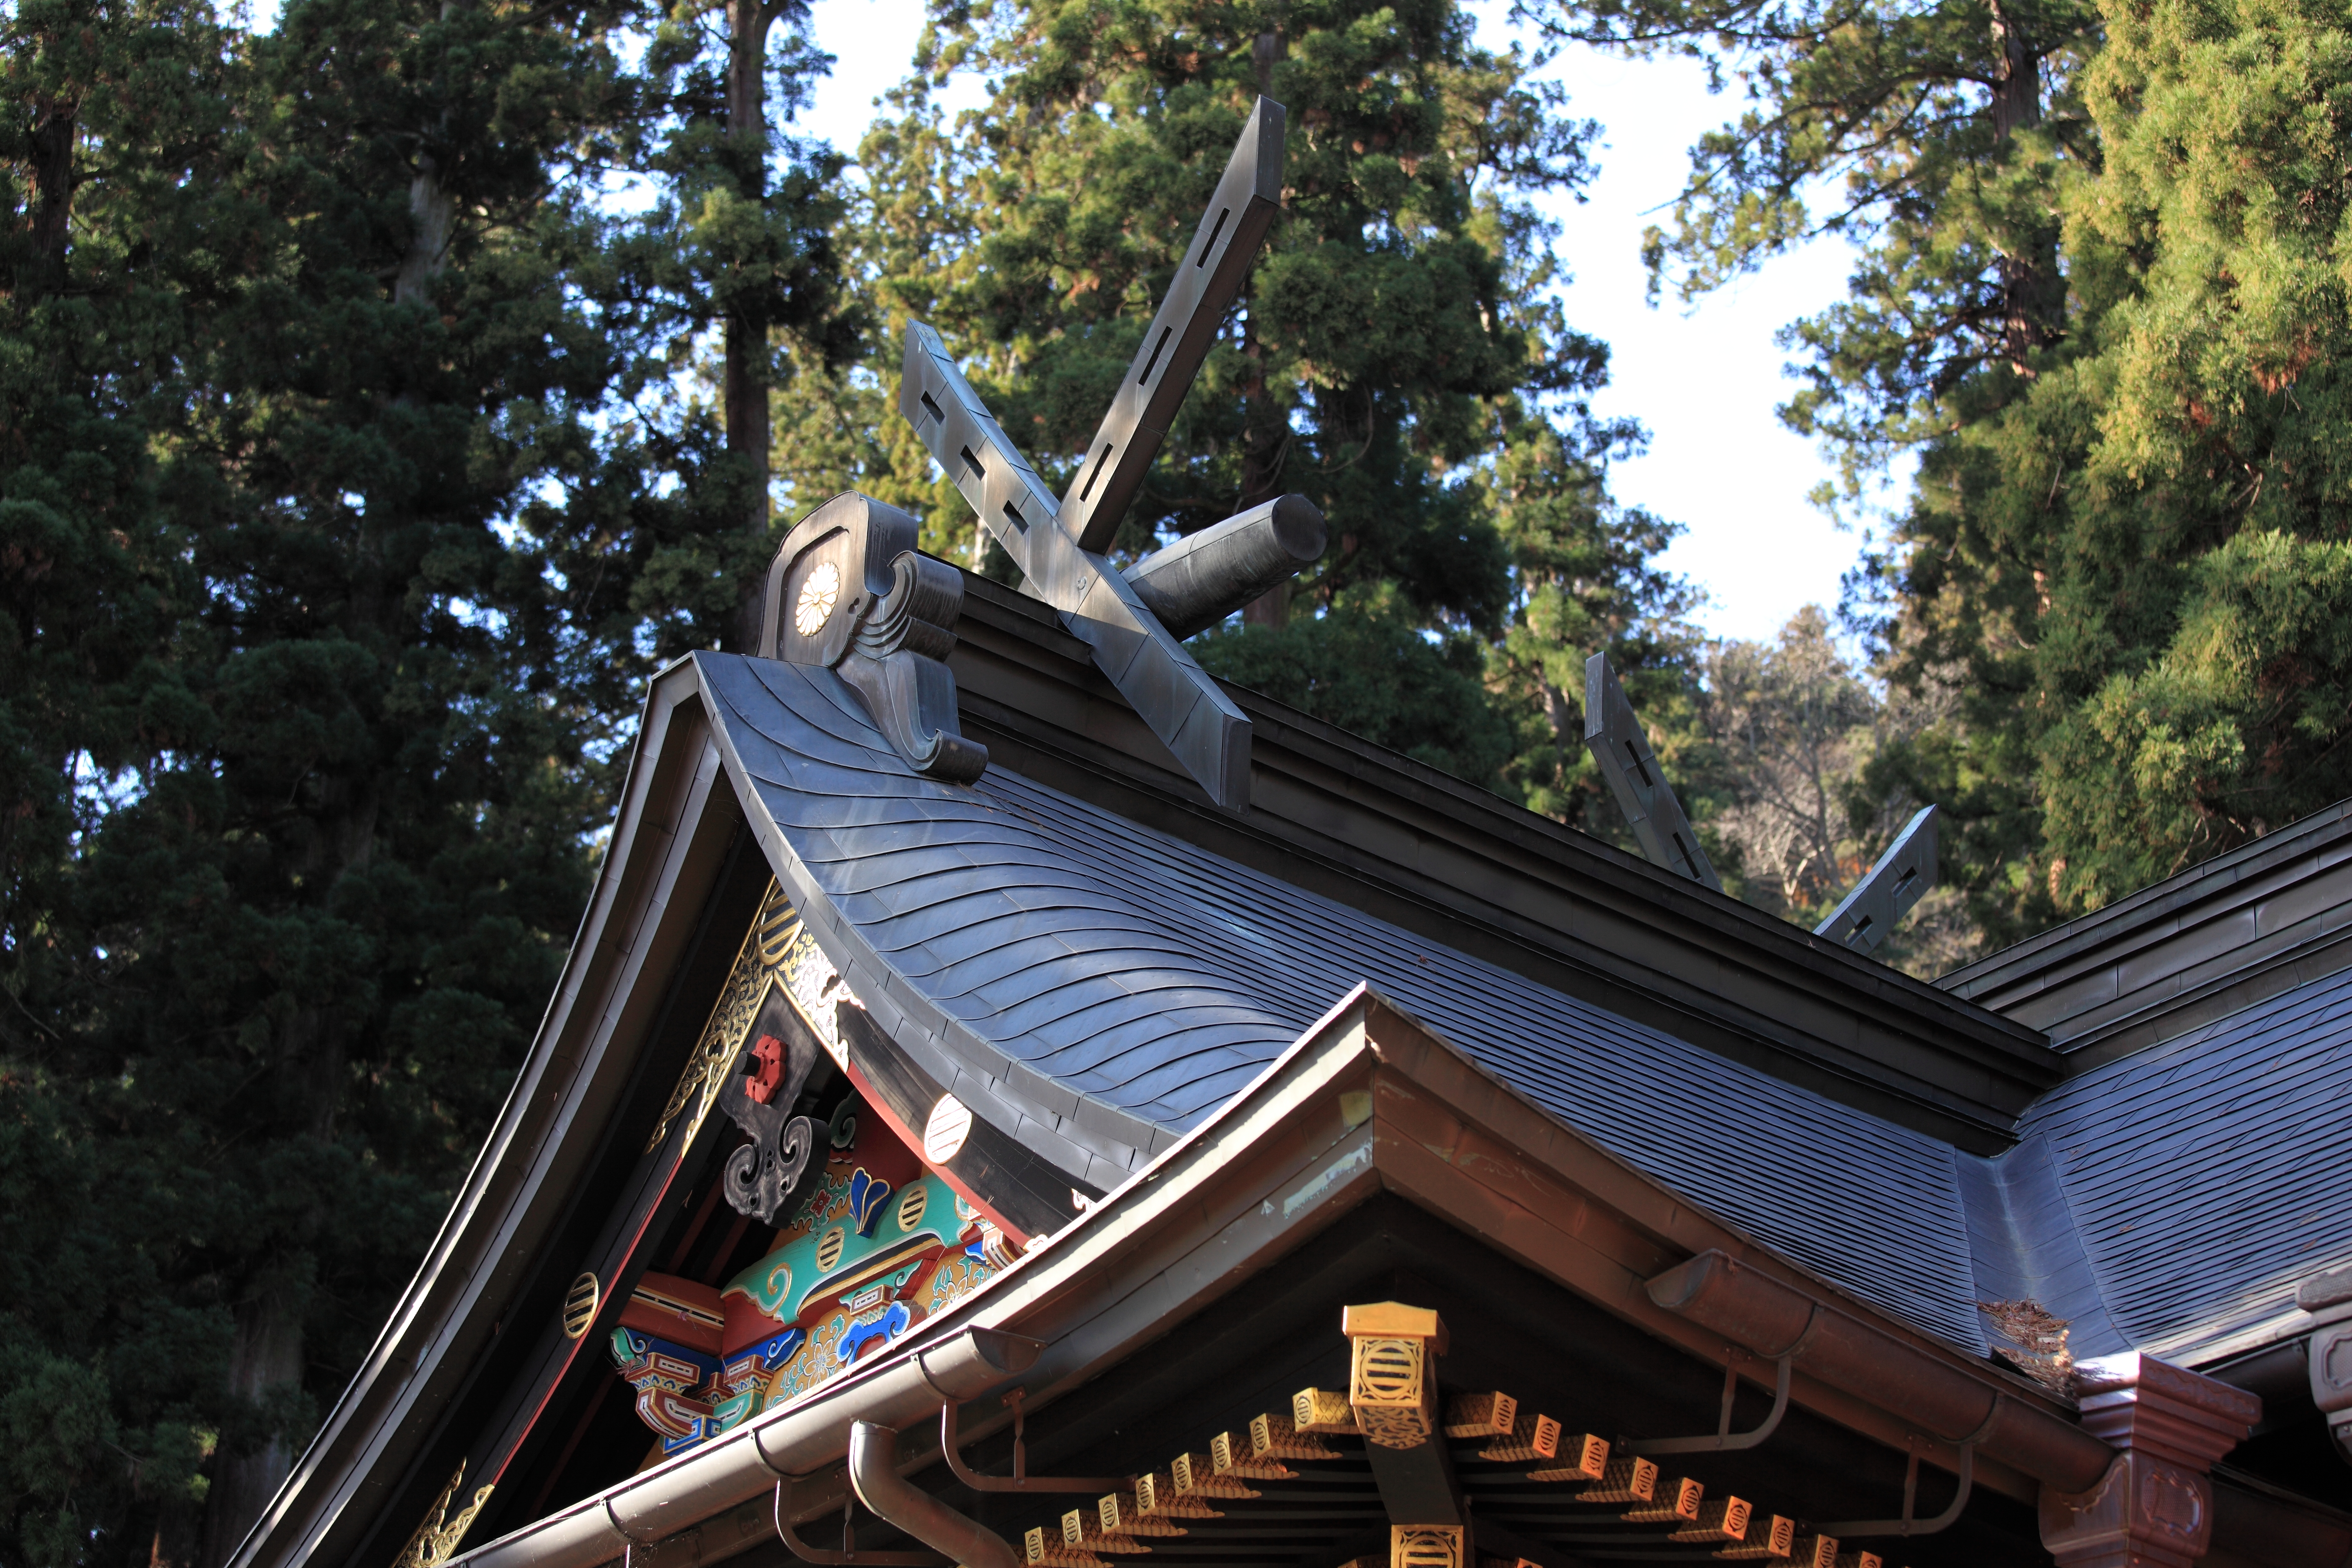
roof, building, high, landmark, place of worship, temple, japanese, shrine, 5d, style, hires, markii, hi, res, resolution, gunma, jinja, tomioka, myogi, myougi, wat, shinto shrine